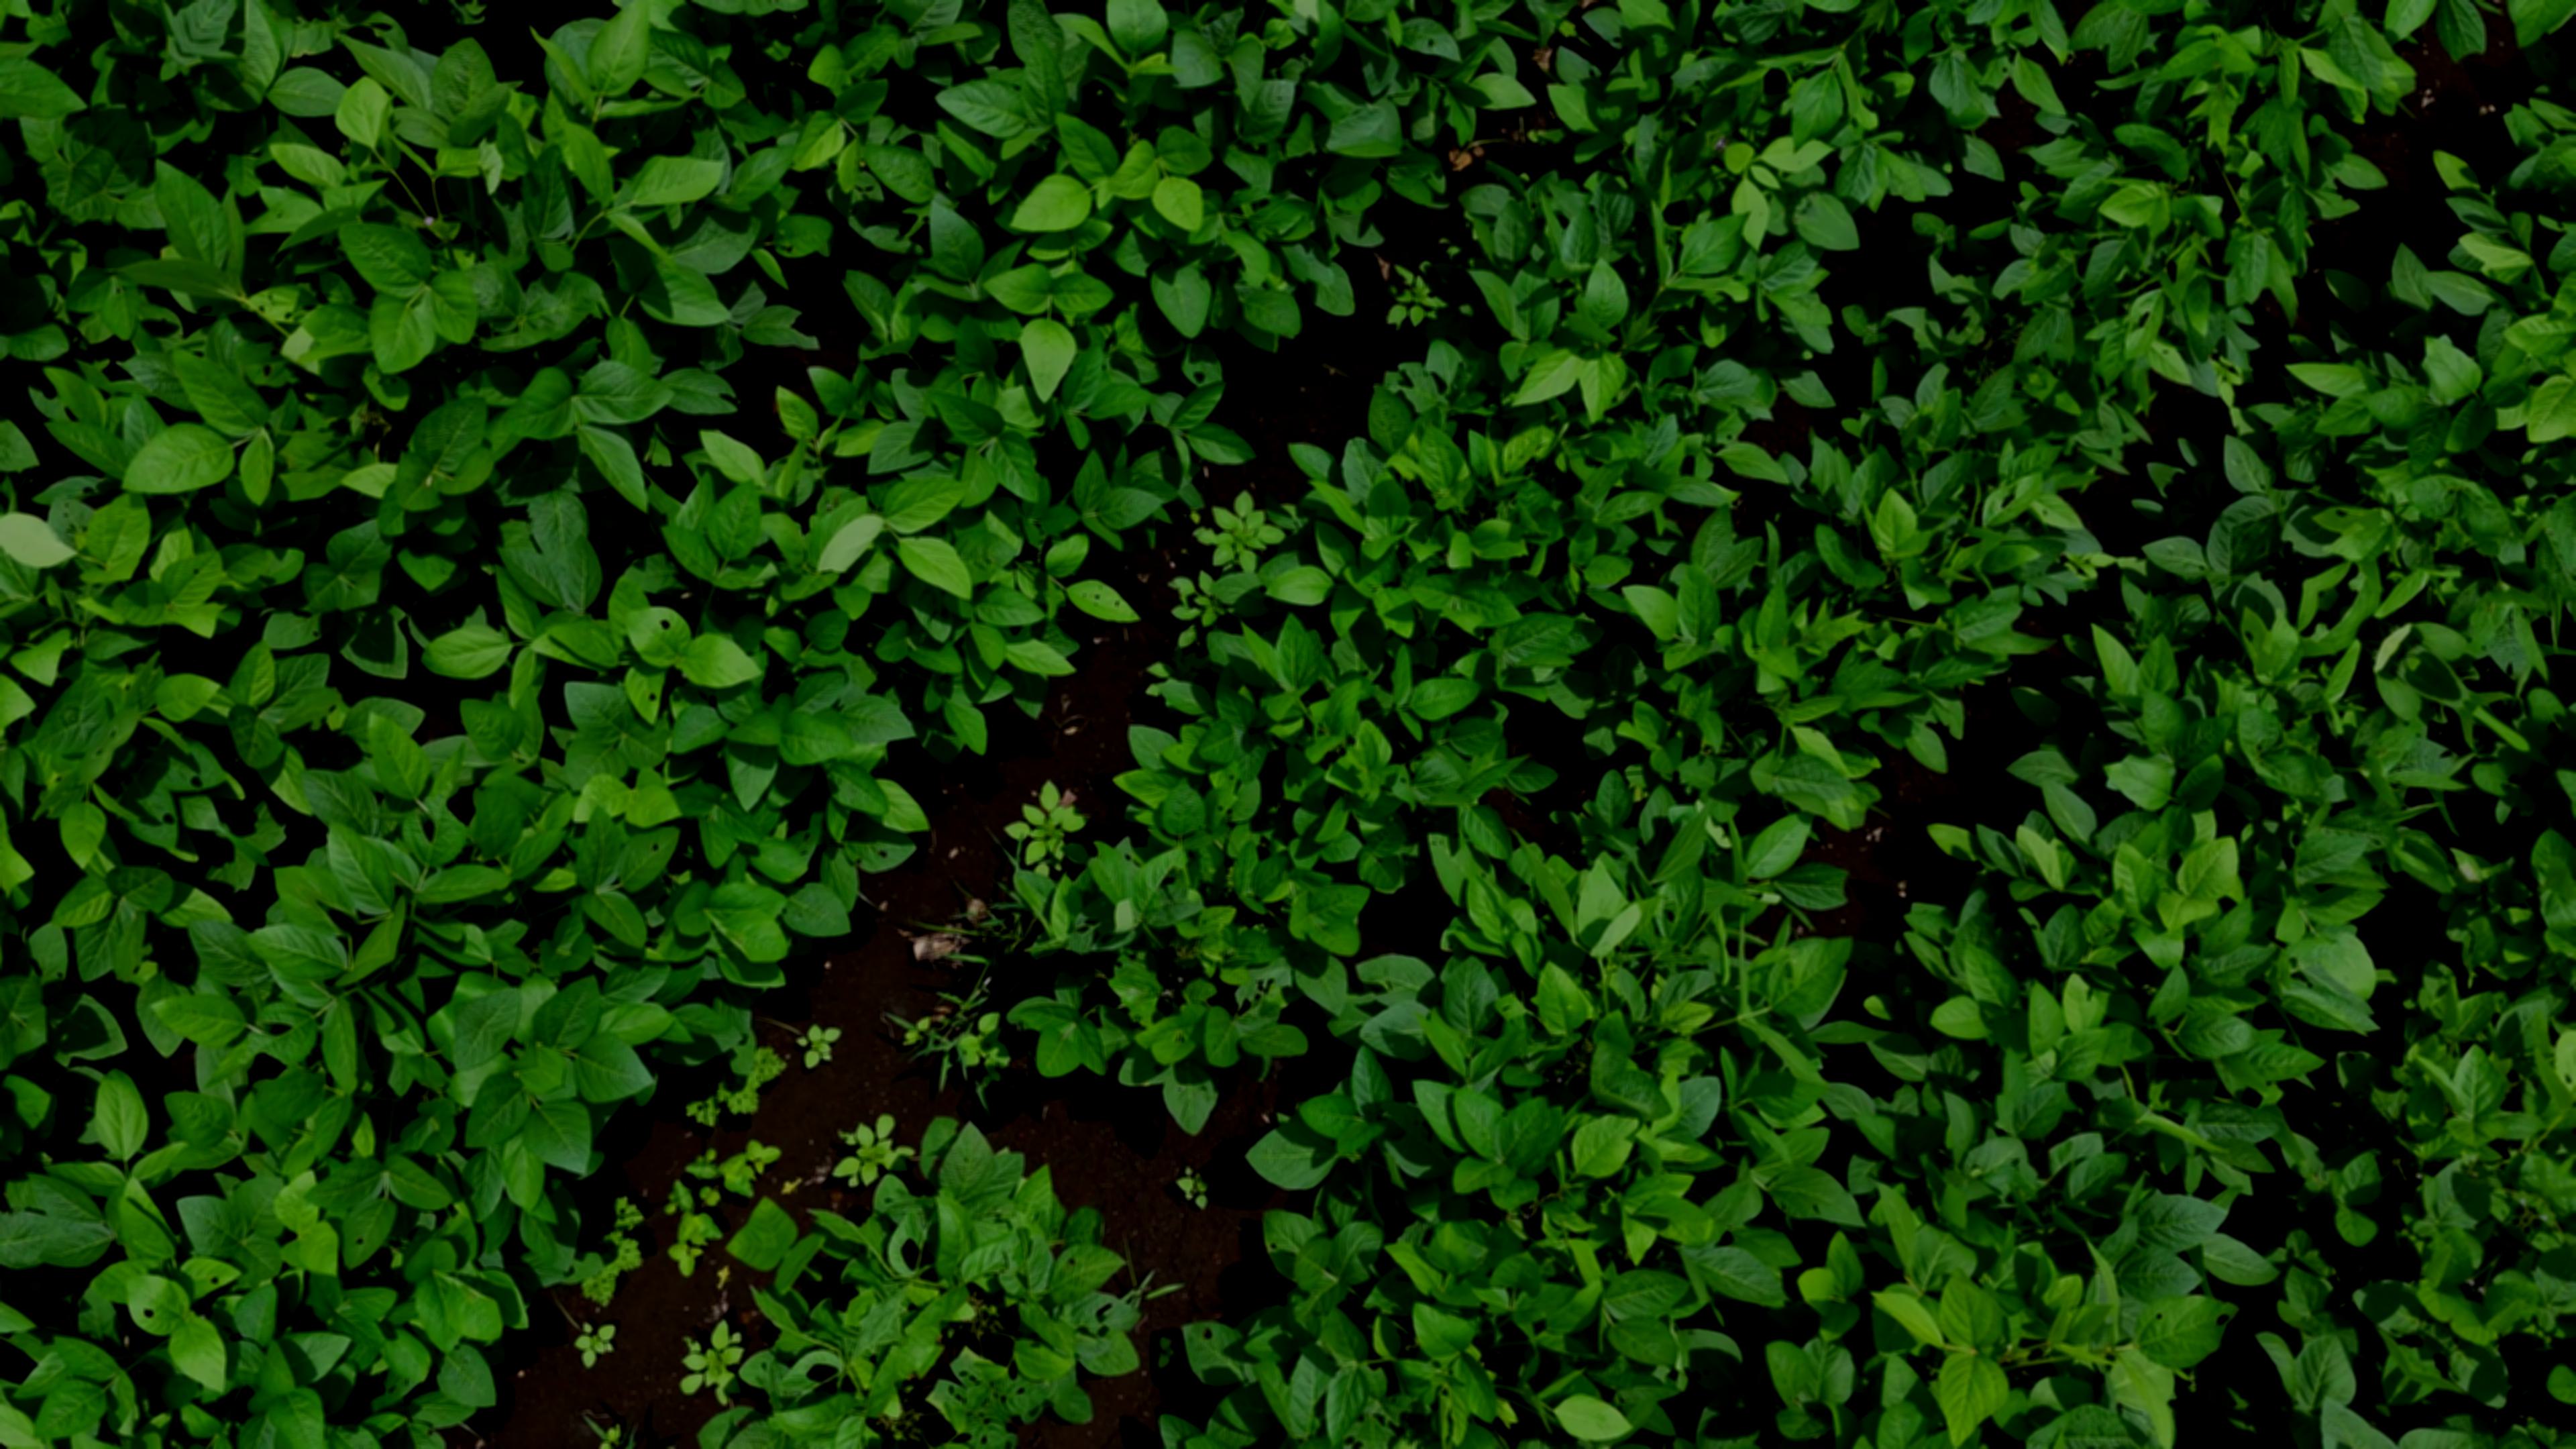
Label: Healthy